History of Bratislava

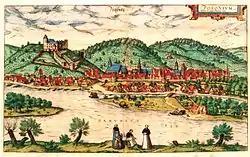
Pressburg in 1588

As a consequence of Ottoman advances through Hungarian territory and the capture of Buda, the city of Pressburg was designated as the capital of Royal Hungary in 1536. The Kingdom of Hungary was part of the Habsburg Monarchy from 1526 to 1918. Pressburg was also made a meeting place of the Hungarian Diet from 1542 to 1848 (with interruptions) and the coronation town for Hungarian kings and queens from 1536 to 1830 (in the St. Martin's Cathedral). The first coronation was that of King Maximilian of Habsburg, the last one the coronation of Ferdinand V. Altogether, 11 kings and 8 queens were crowned in the town. During Maria Theresa's 40-year reign, Bratislava - along with the rest of her empire - enjoyed sustained economic and social growth.